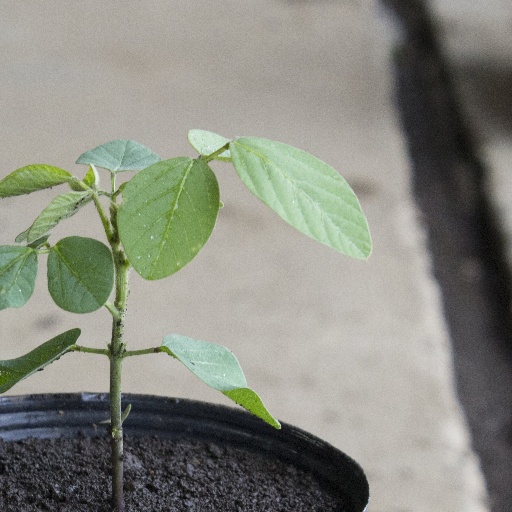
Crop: soybean